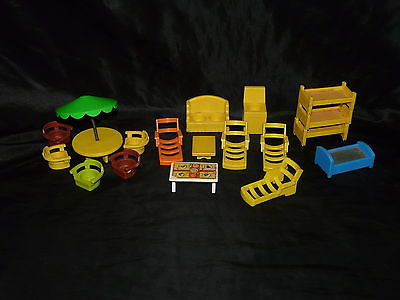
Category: table